Pwyll Pendefig Dyfed

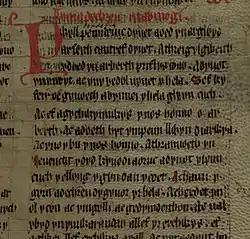
The opening few lines of the Mabinogi, from the "Red Book of Hergest", scanned by the Bodleian Library

, "Pwyll, Prince of Dyfed," is a legendary tale from medieval Welsh literature and the first of the Four Branches of the Mabinogi. It tells of the friendship between Pwyll, prince of Dyfed, and Arawn, lord of Annwn (the Otherworld), of the courting and marriage of Pwyll and Rhiannon and of the birth and disappearance of Pryderi. This branch introduces a number of storylines that reappear in later tales, including the alliance between Dyfed and Annwn, and the enmity between Pwyll and Gwawl. Along with the other branches, the tale can be found in the medieval "Red Book of Hergest" and White Book of Rhydderch.